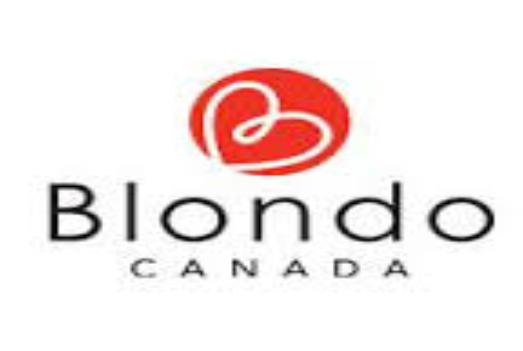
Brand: Blondo
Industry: Clothes